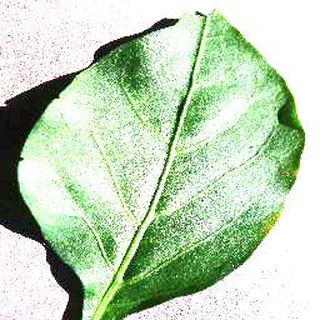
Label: healthy_bell_pepper